Nikolay Girs

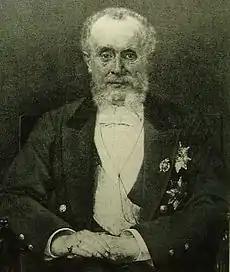
Nikolay Girs

Nikolay de Girs or Giers was a Russian statesman and diplomat who served as the foreign minister from 1882 to 1895, during the reign of Alexander III. He was one of the architects of the Franco-Russian Alliance, which was later transformed into the Triple Entente, He promoted an image of Russia as a peaceful partner in dealing with complex and dangerous diplomatic situations, but most of the public credit went to Tsar Alexander.